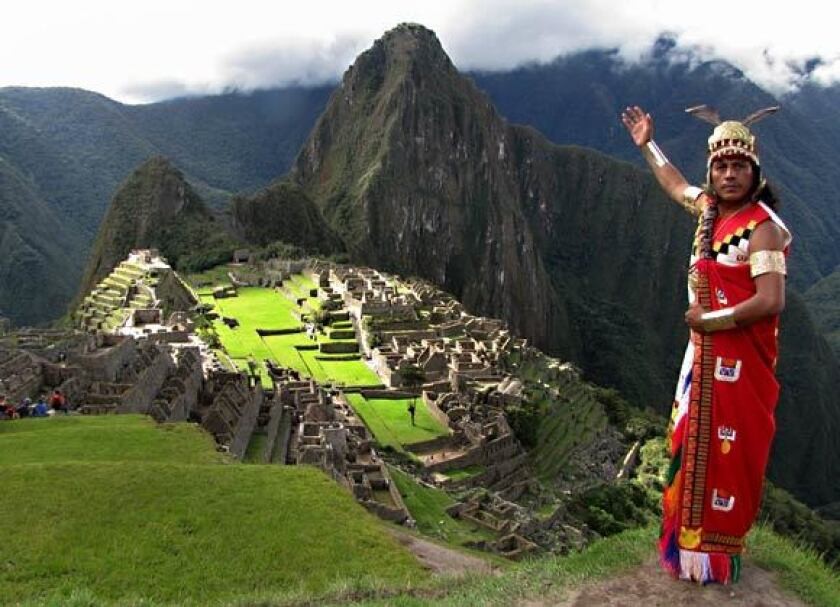
Landmark: Machu Picchu